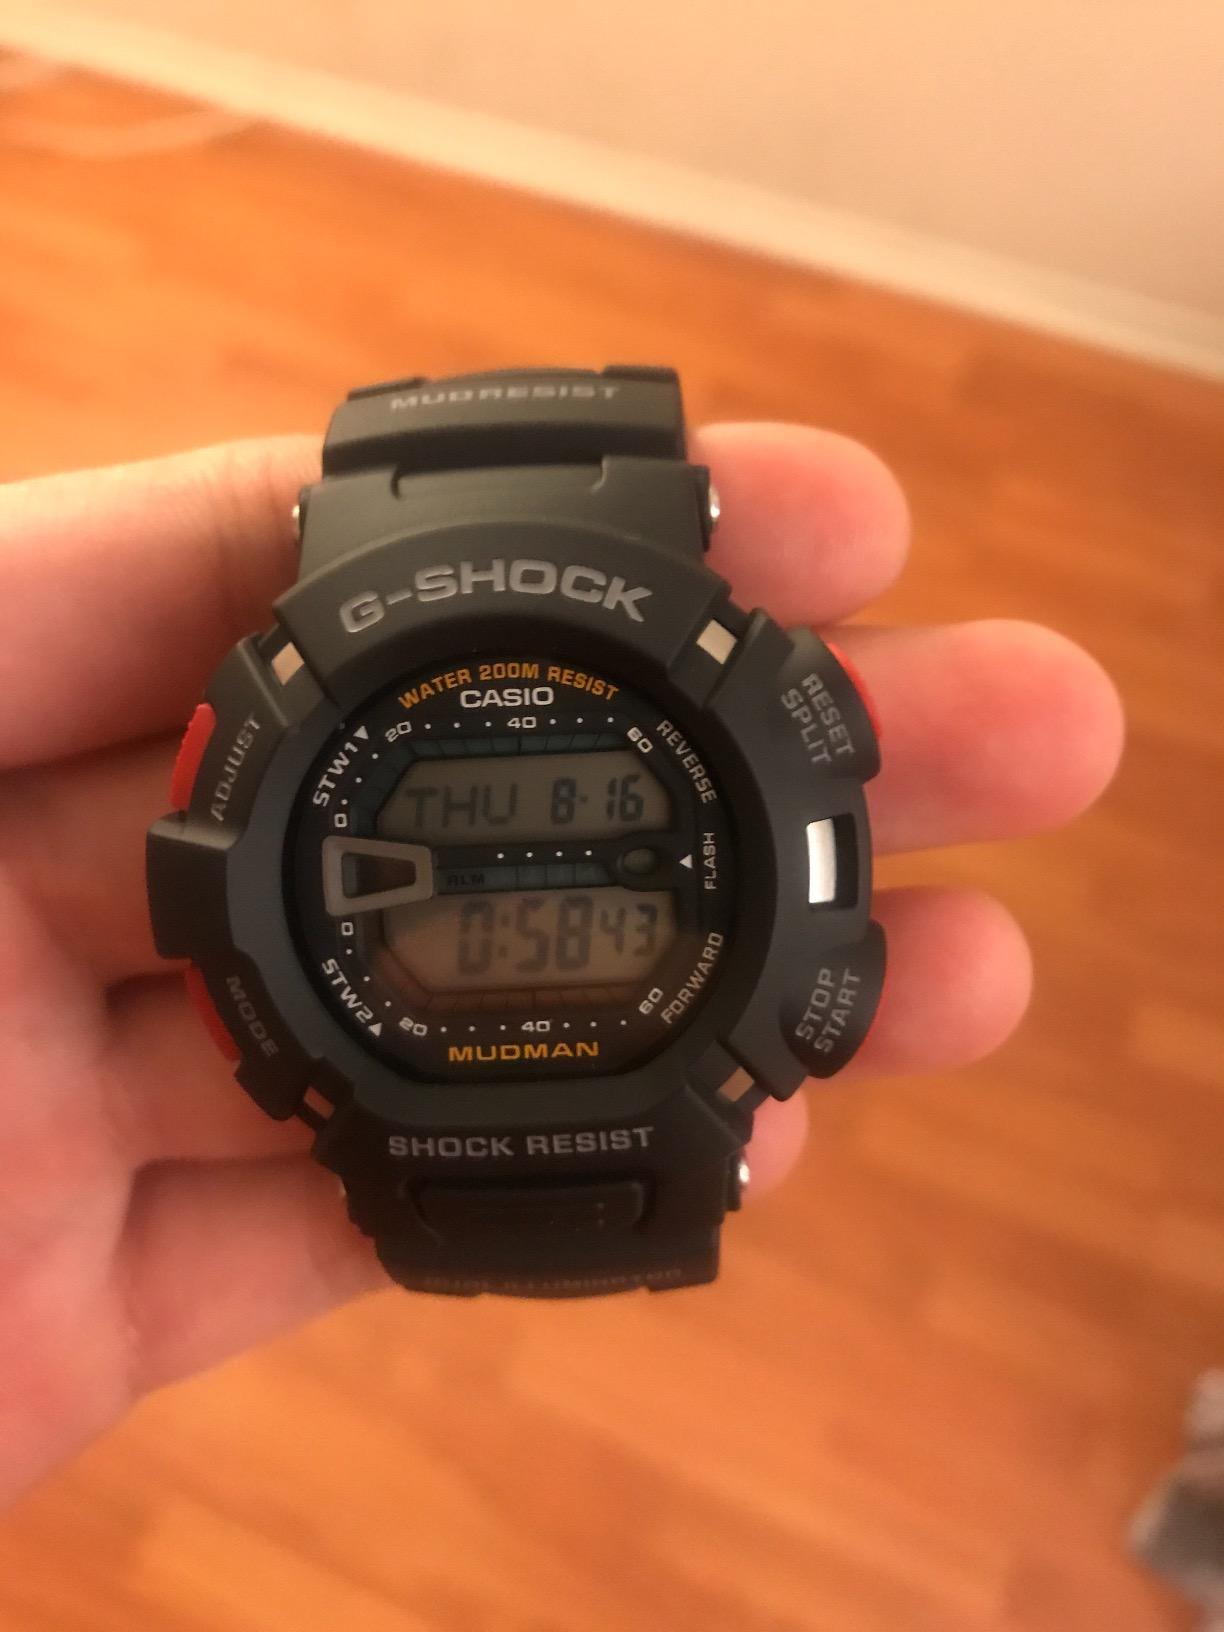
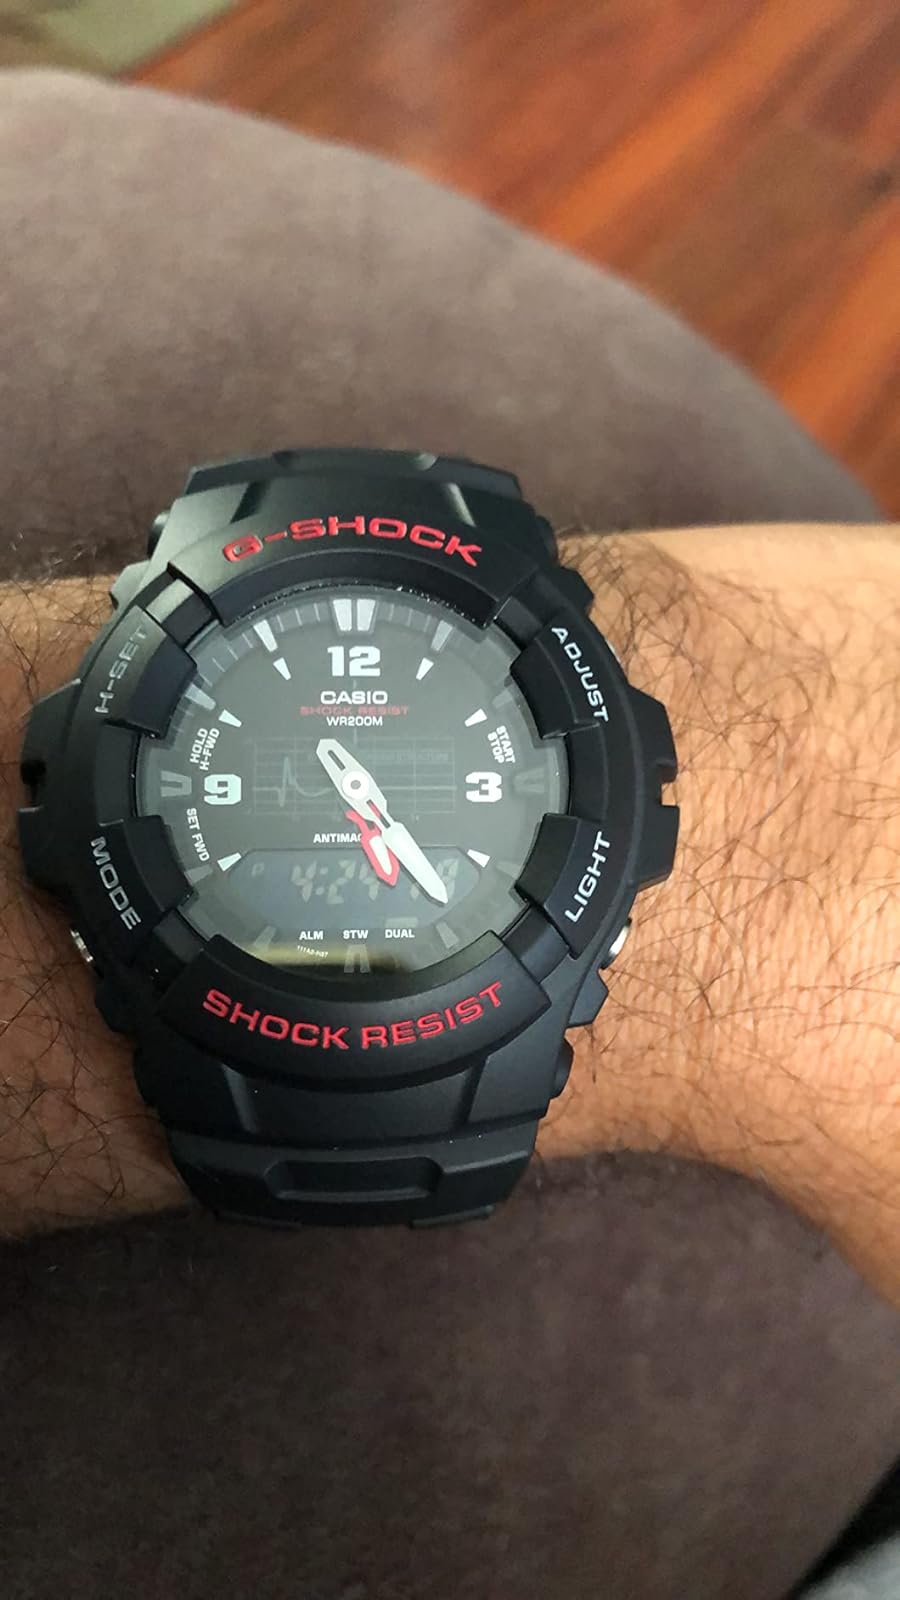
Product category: accessories_watch
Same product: no